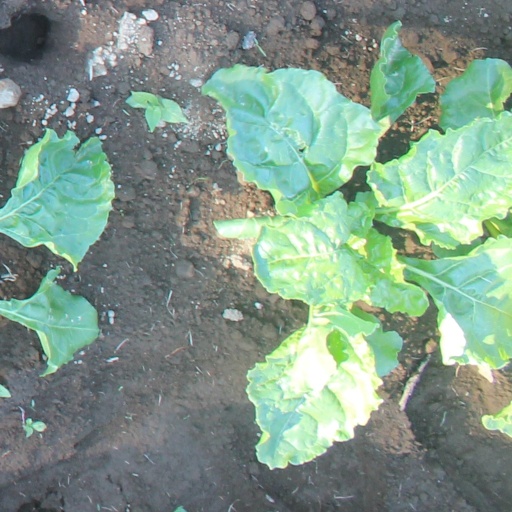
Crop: sugar beet